Jacobo Fitz-James Stuart, 17th Duke of Alba

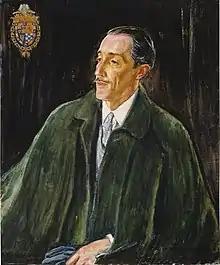

He served as Lord of the Bedchamber to the young King Alfonso XIII, who had acceded on his birth. In May 1902, royal visitors came to Madrid for the festivities to mark the King's birthday and enthronement. The Duke received the Knight Grand Cross of the Royal Victorian Order (GCVO) from the Duke of Connaught, who was present for the festivities.